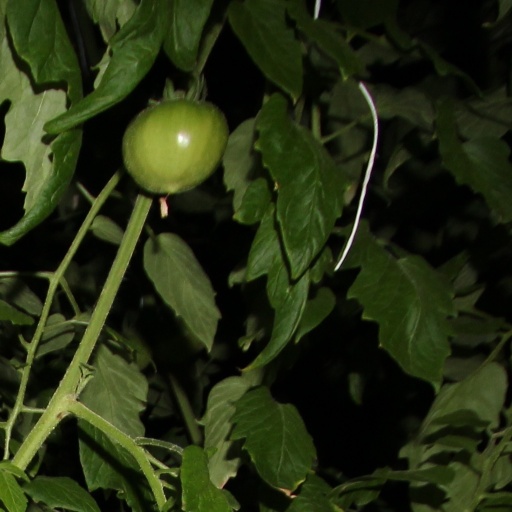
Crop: tomato